James Blish

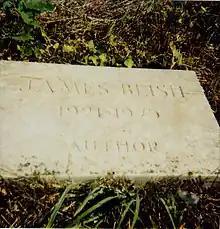
James Blish's grave marker.

Blish studied microbiology at Rutgers University, graduating in 1942. He was drafted into Army service, and he served briefly as a medical laboratory technician. The United States Army discharged him for refusing orders to clean a grease trap in 1944. Following discharge, Blish entered Columbia University as a master's student of zoology. He did not complete the program, opting to write fiction full-time.